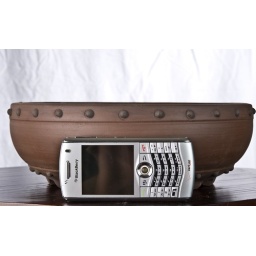
I bought this pot from Wee Trees in Philomith Oregon. I bought it to put a cork bark black pine into.